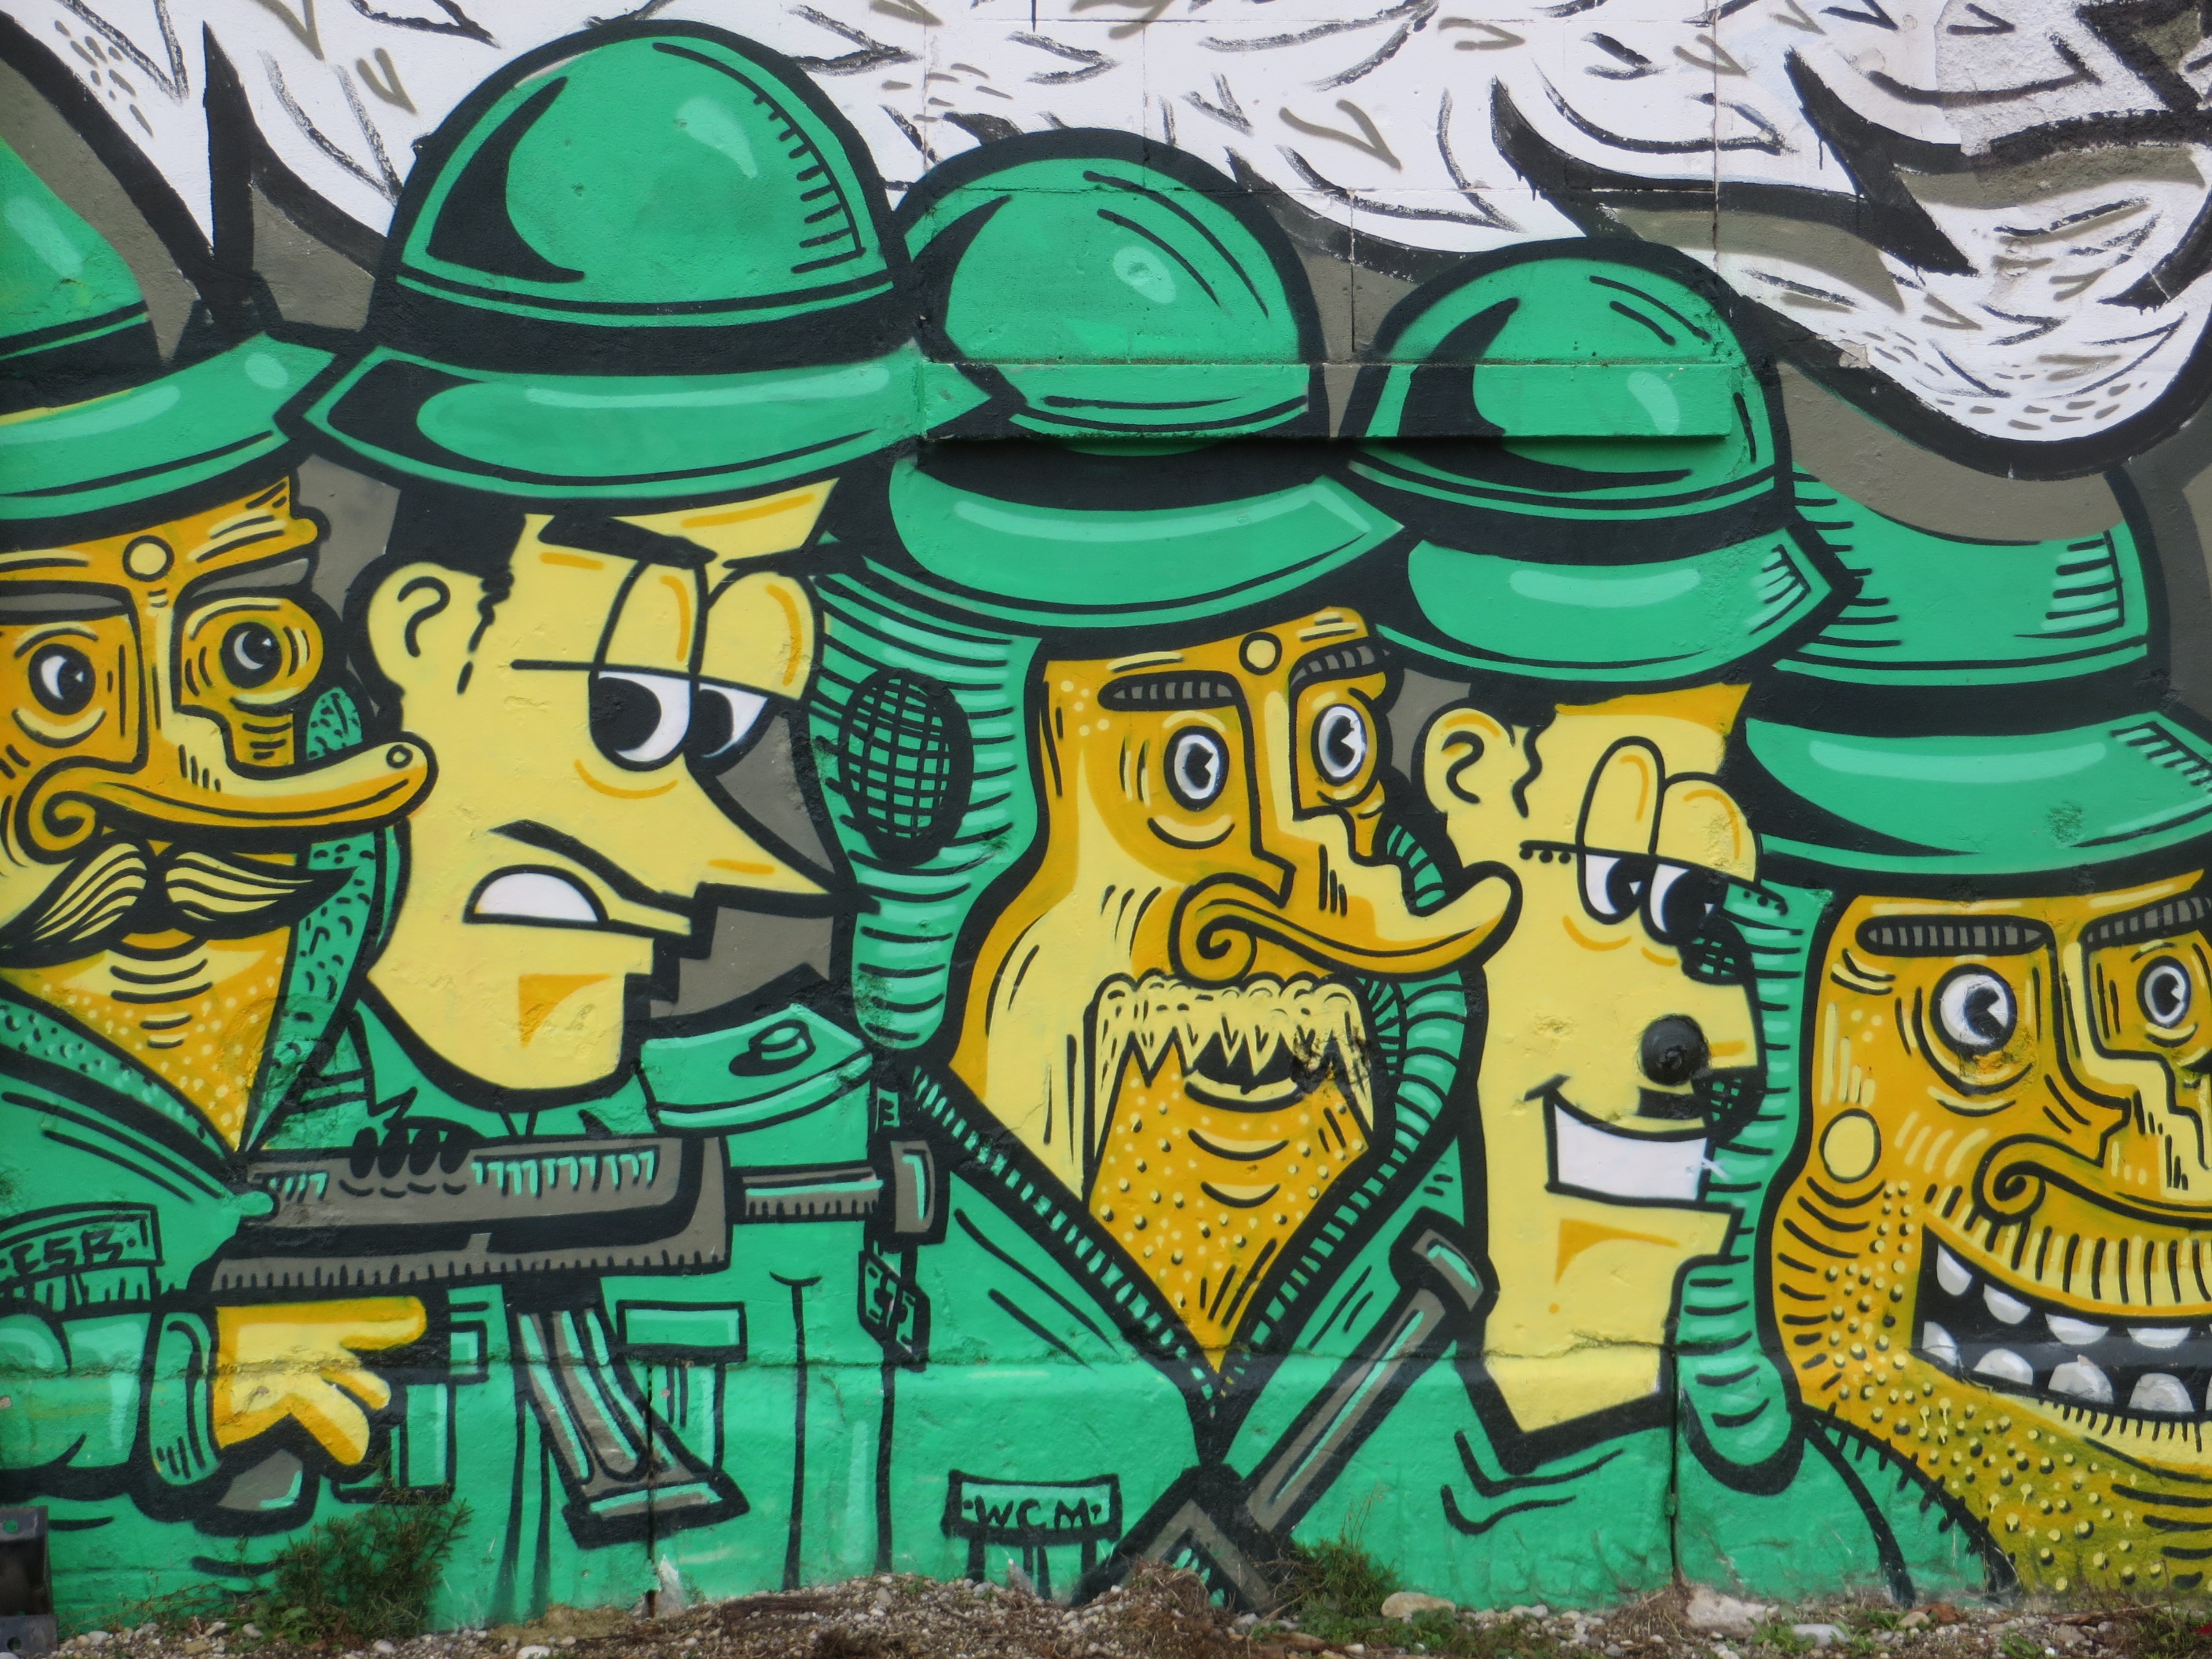
graffiti, street art, art, illustration, mural, munich, meatpacking district